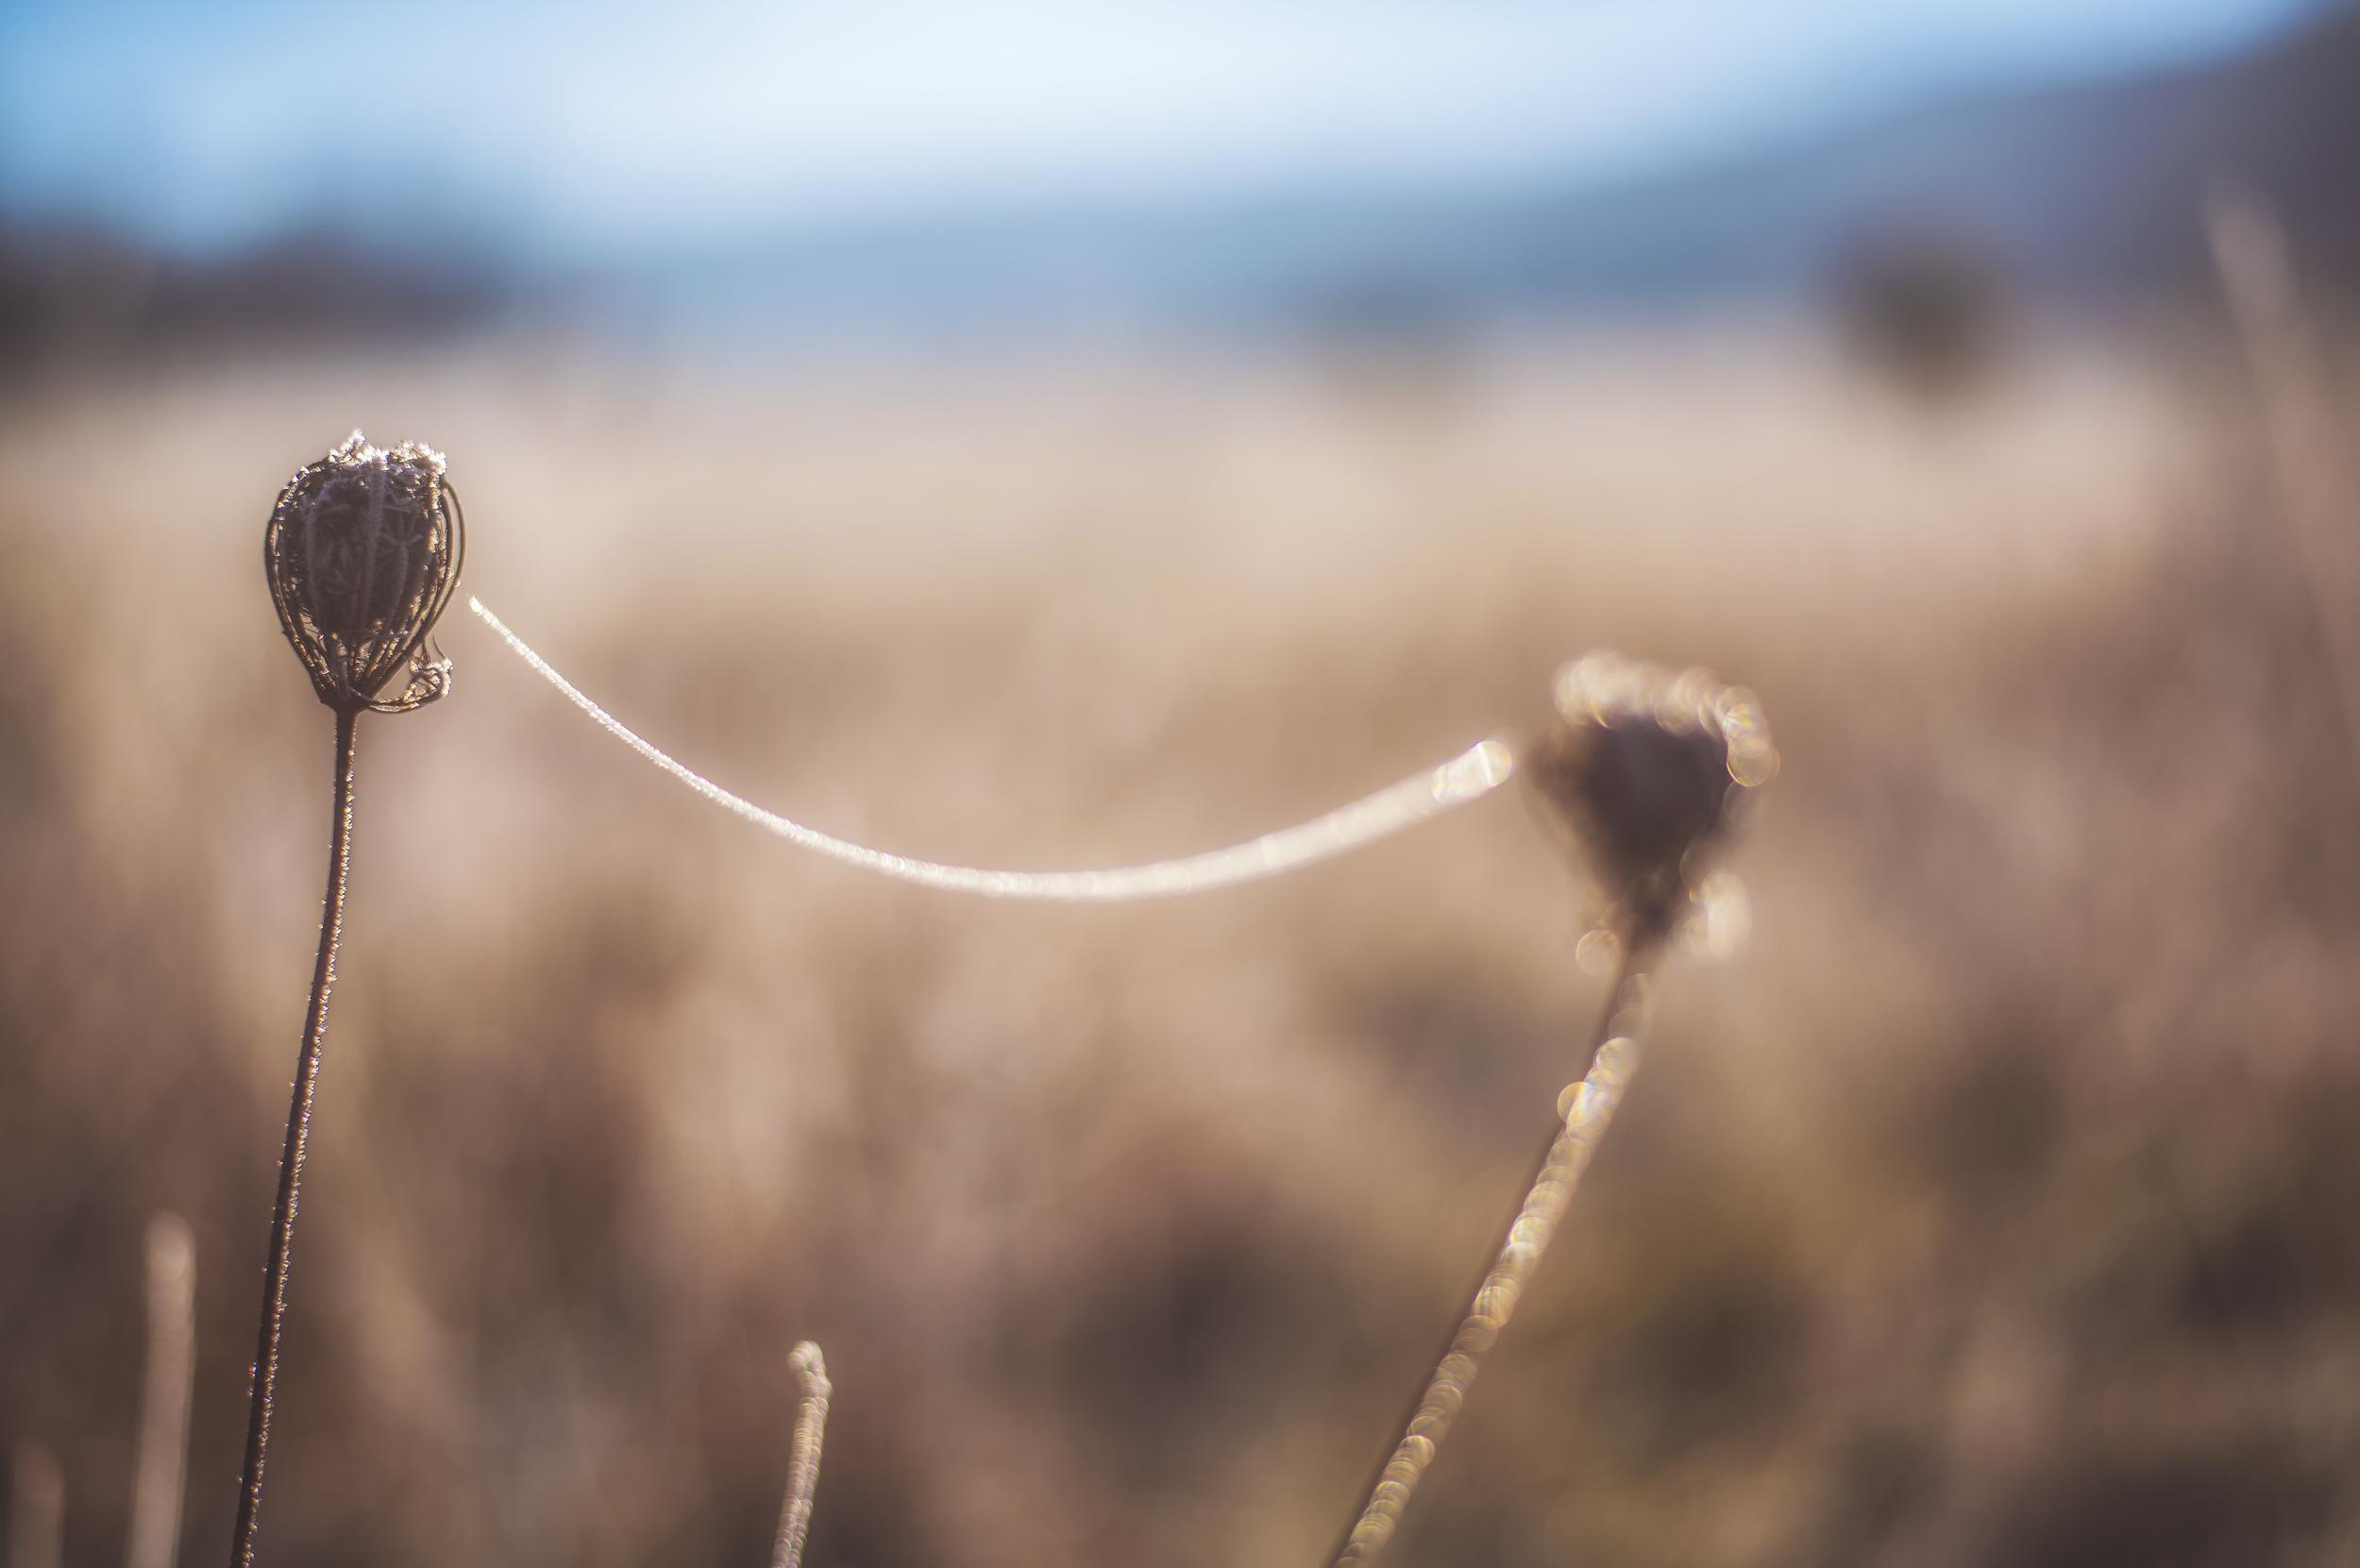
water, nature, grass, branch, plant, photography, sunlight, morning, leaf, flower, france, europe, reflection, autumn, nikon, flora, close up, couleur, nikkor, d750, ardche, toile, curuyann, 07, moisture, macro photography, grass family, plant stem